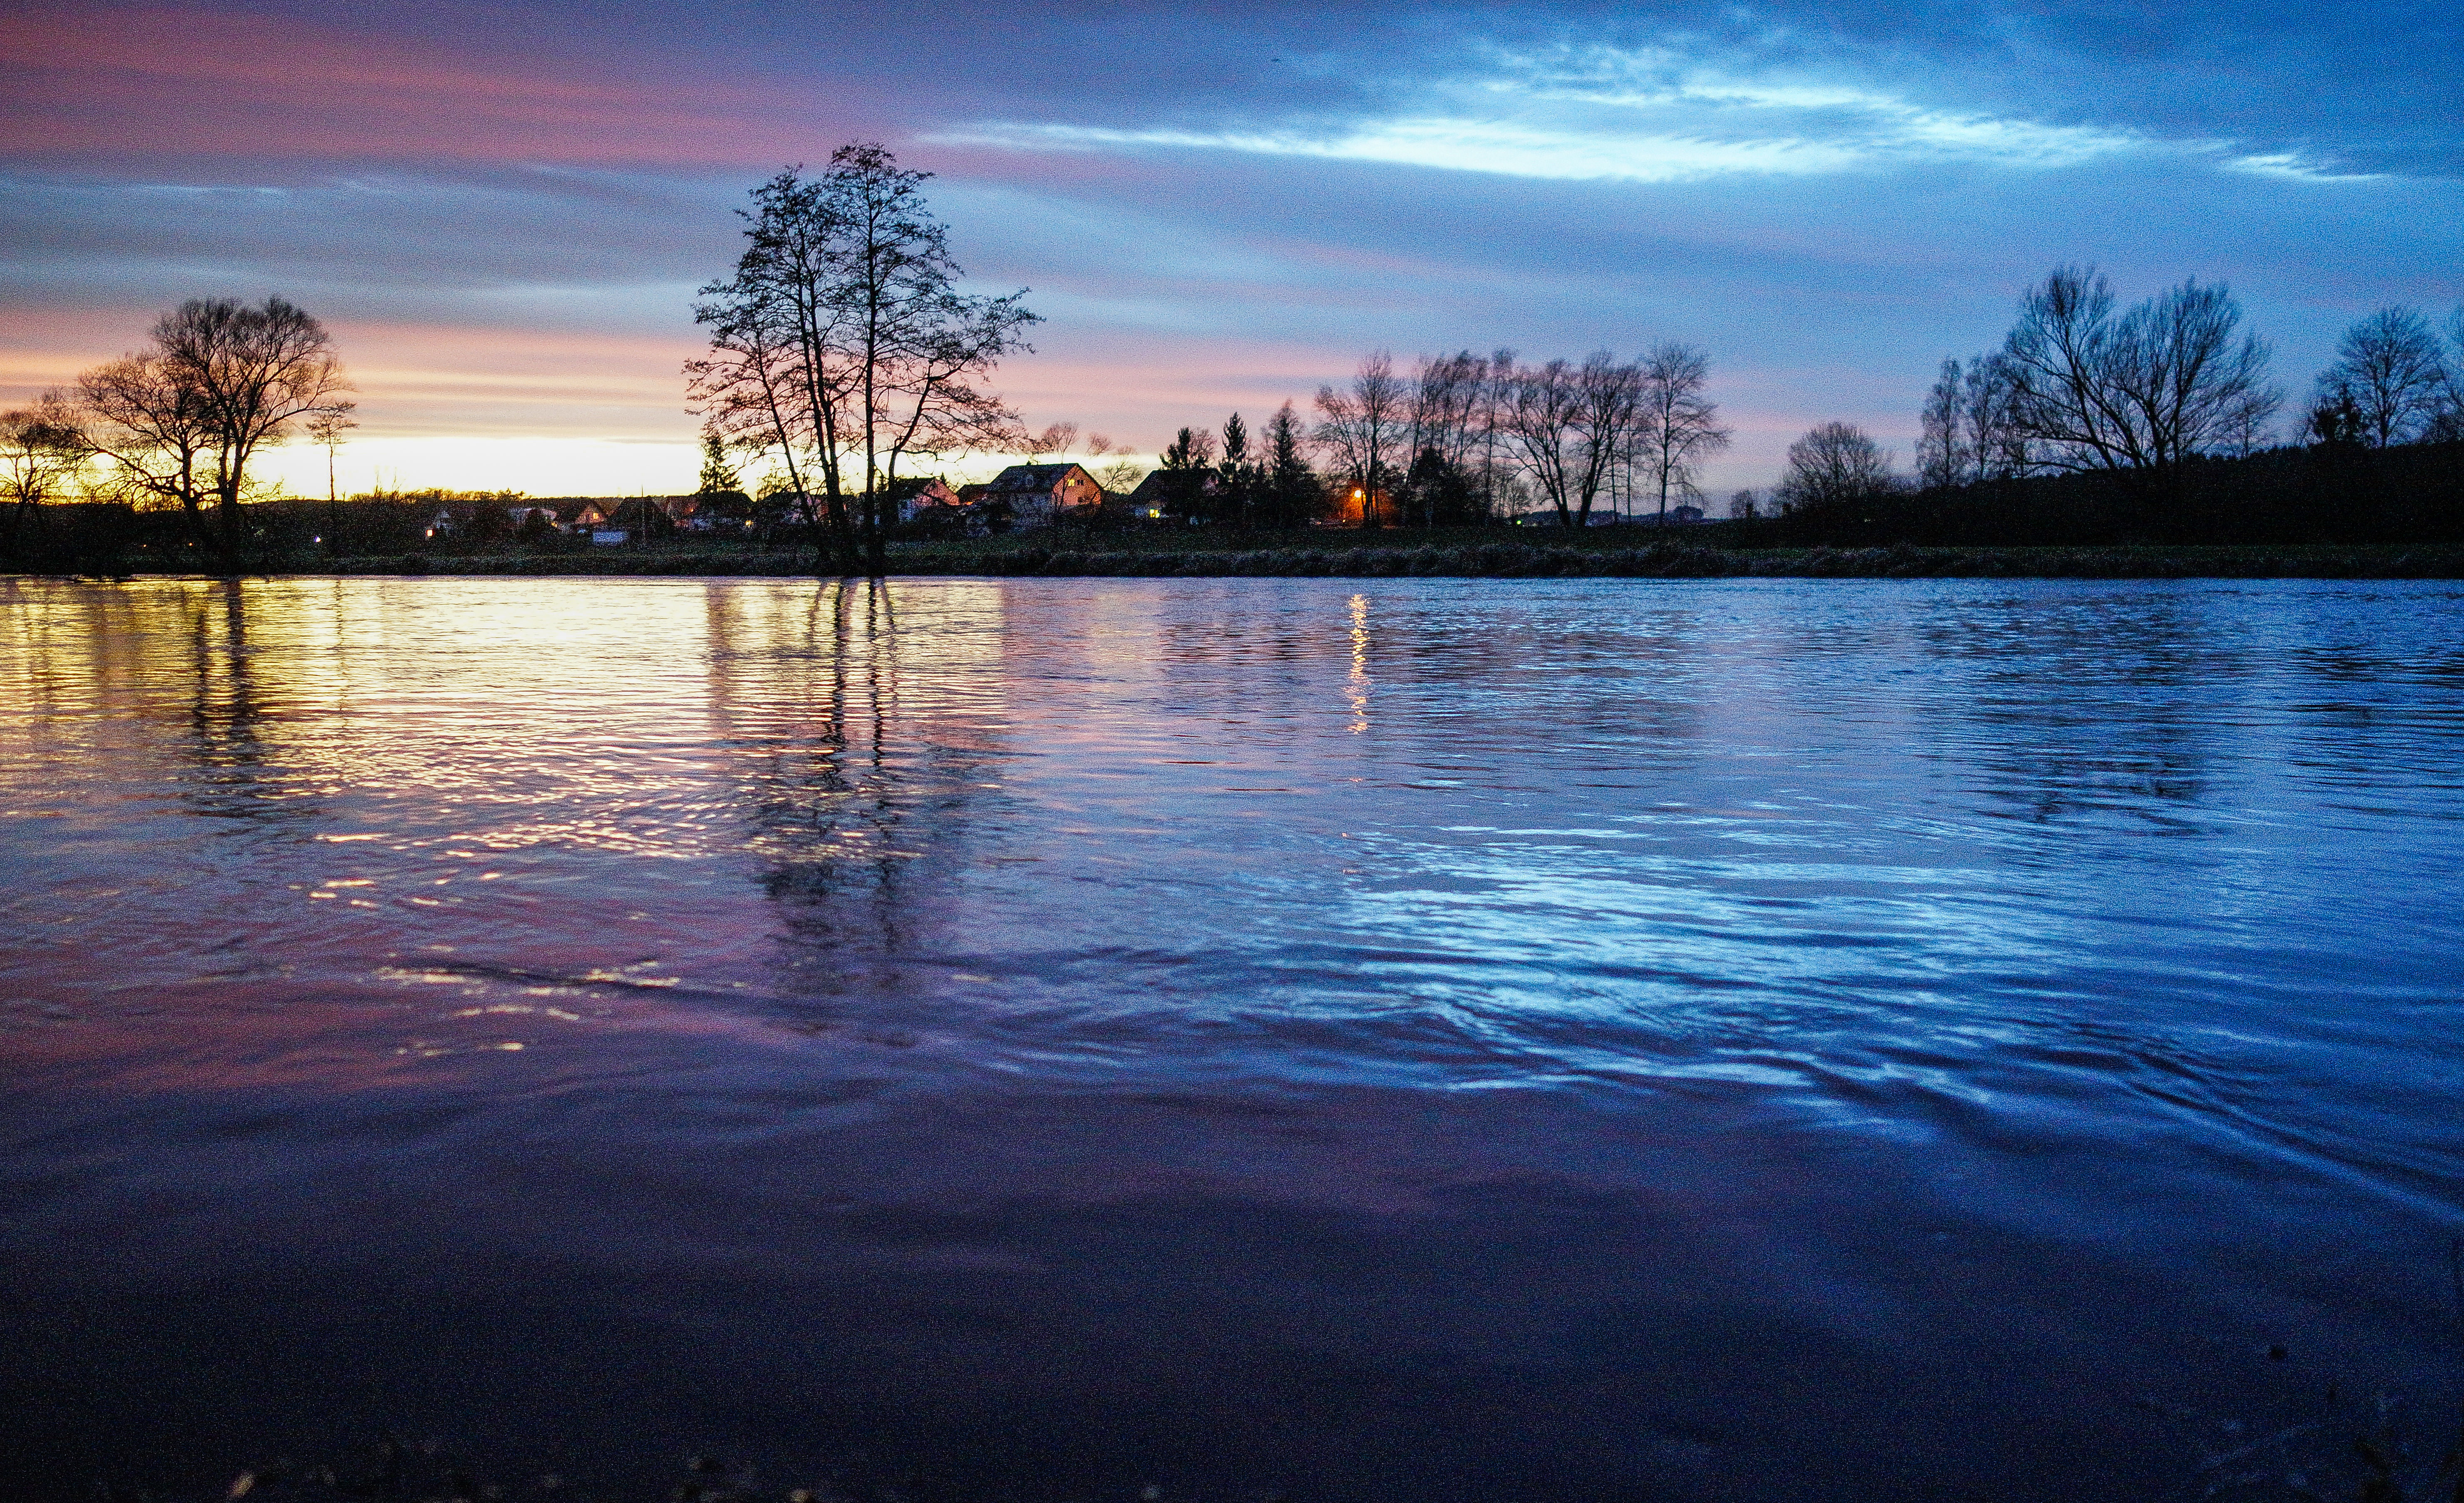
landscape, tree, water, nature, silhouette, cloud, sky, sunrise, sunset, sunlight, morning, lake, dawn, river, dusk, evening, reflection, blue, cool image, reflections, germany, deutschland, landschaft, abend, bluehour, bayern, blauestunde, bavaria, nightfall, fluss, regen, blau, i, oberpfalz, regenstauf, d mmerung